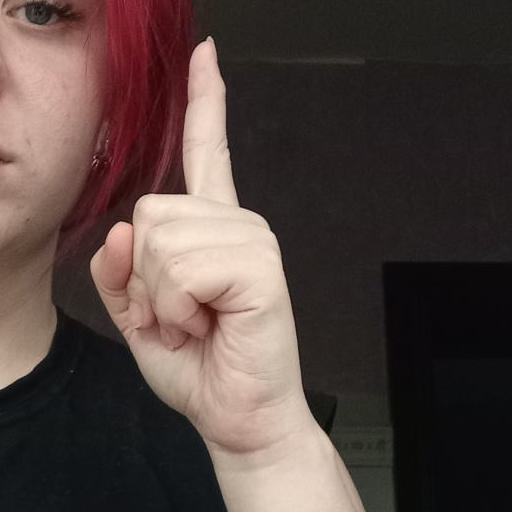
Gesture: one